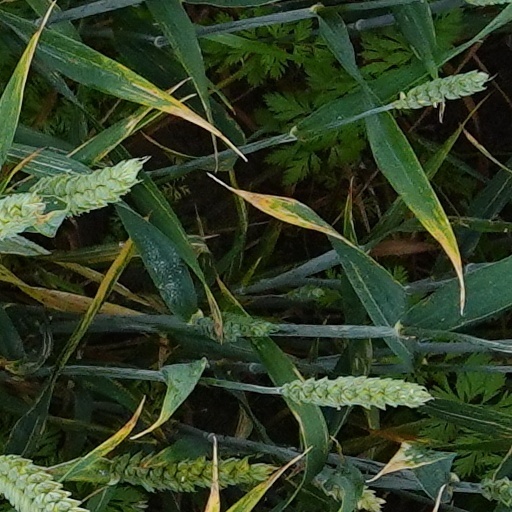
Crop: wheat